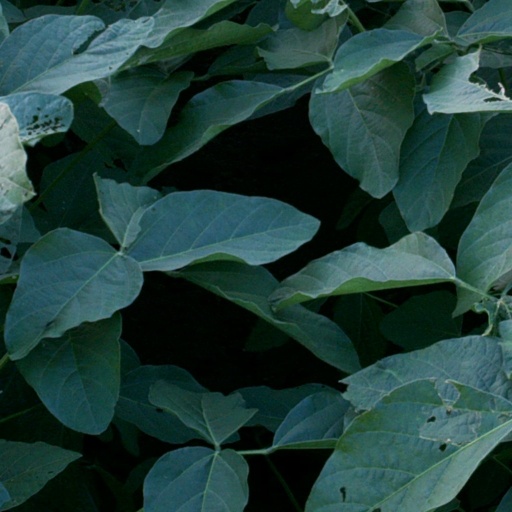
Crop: soybean